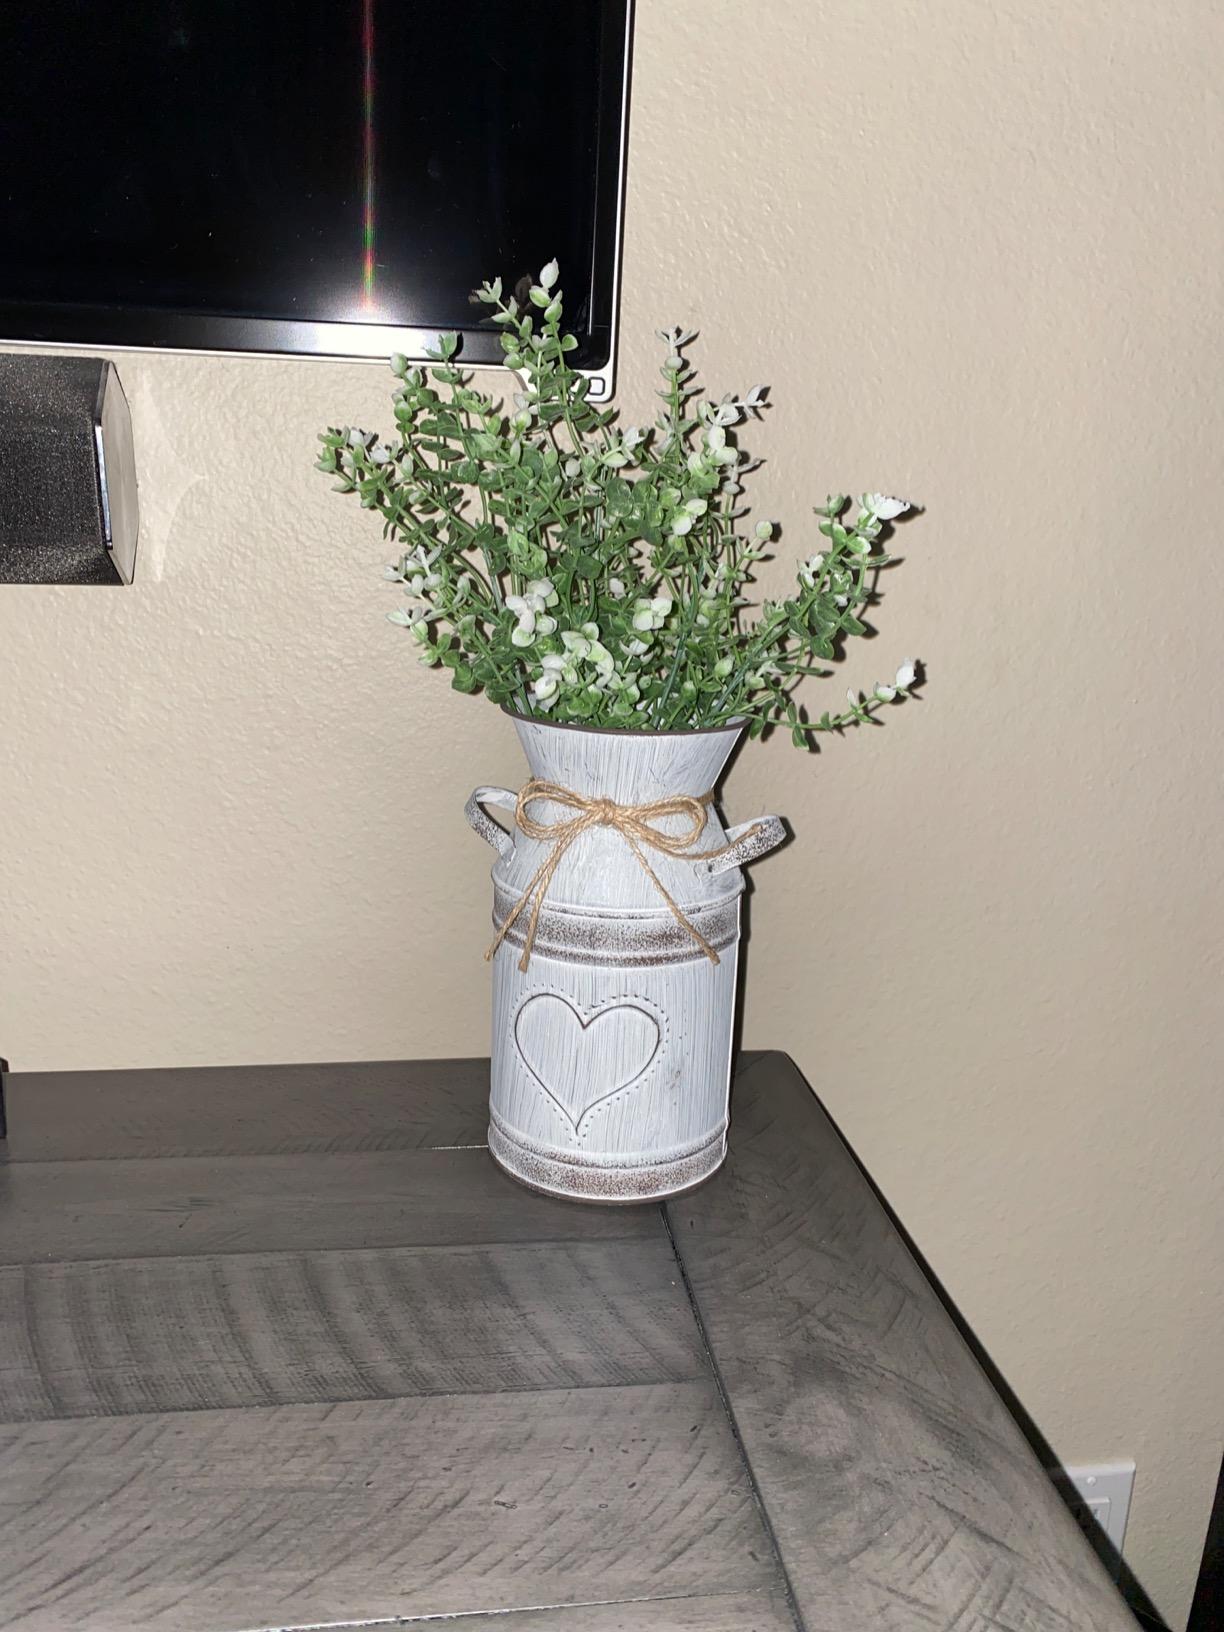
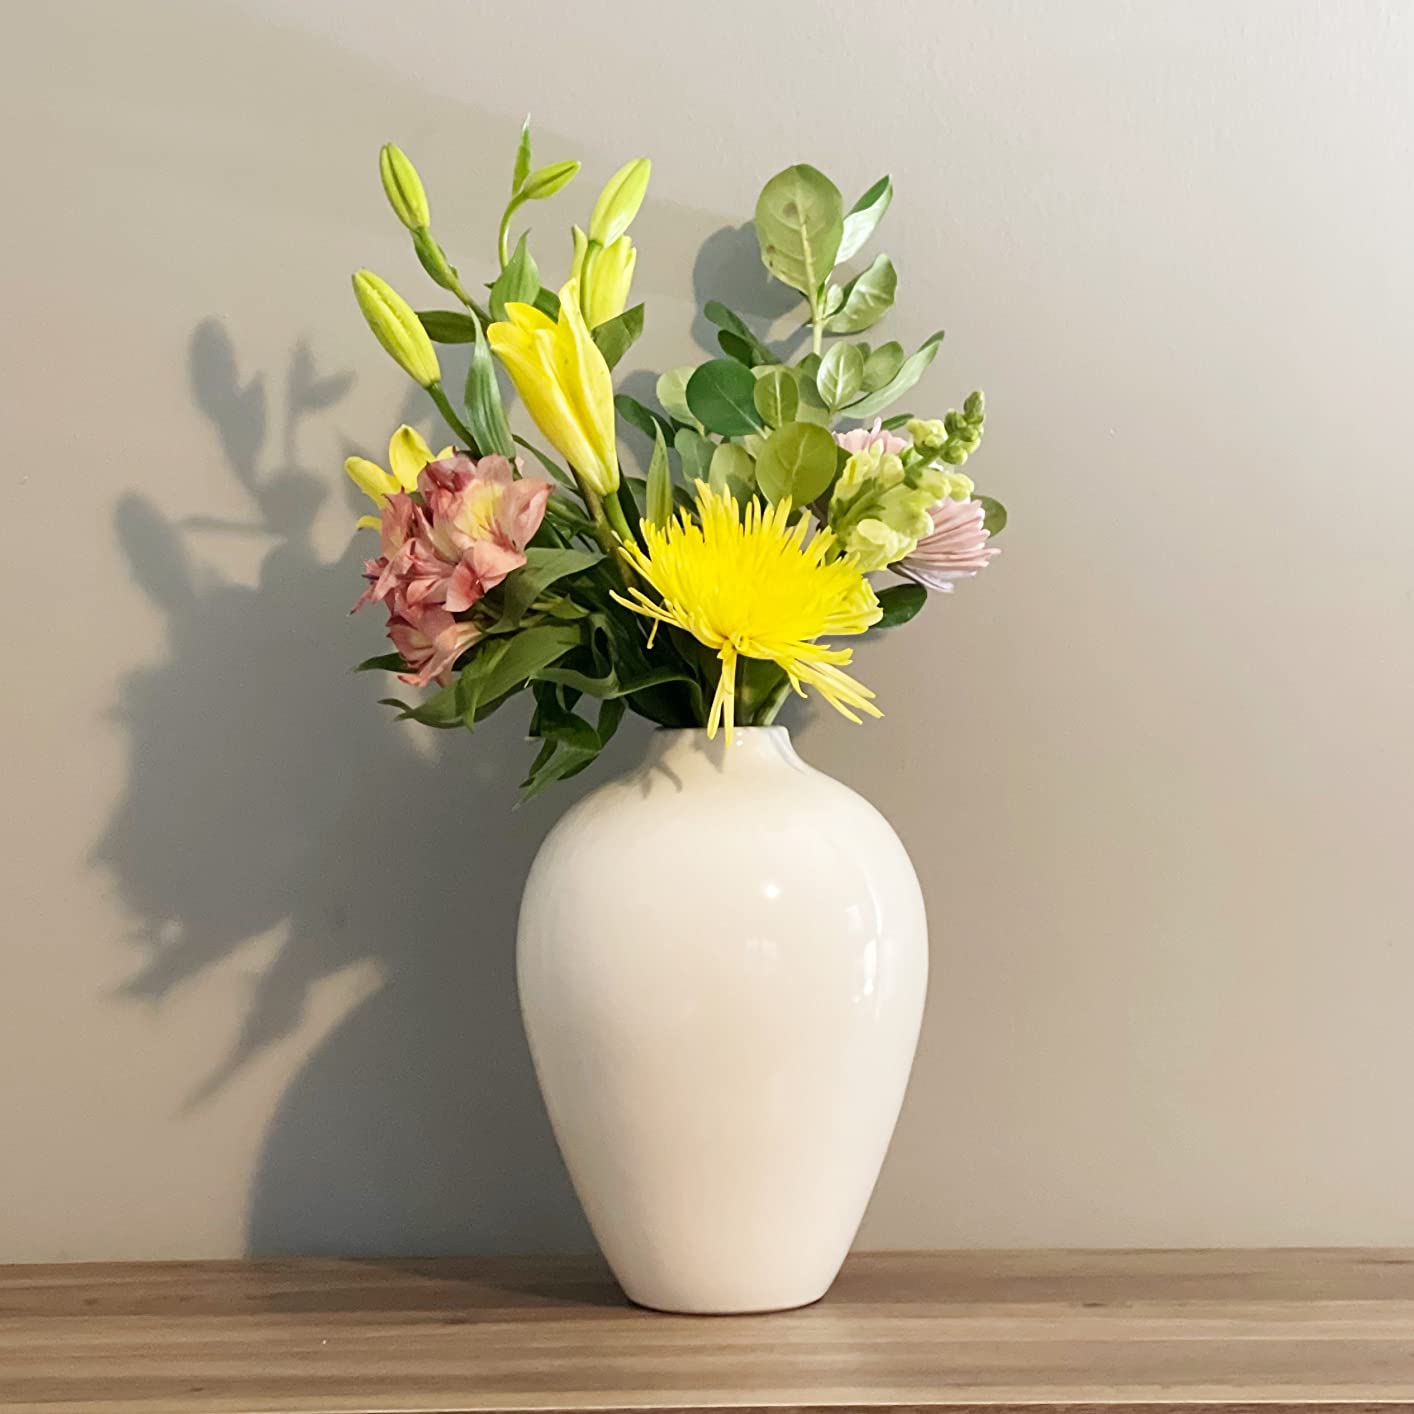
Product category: vase
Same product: no